Thomas Jefferis House

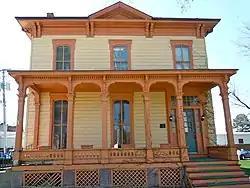

The Thomas Jefferis House is a historic building located in Council Bluffs, Iowa, United States. Jefferis was a Delaware native who was a homeopathic physician. He made and lost fortunes through his involvement in speculative ventures, including real estate and a silver mine in Utah. The two-story frame Italianate structure was completed in 1869. It features bracketed eaves, cornice, full length front porch, and siding that is scored to resemble ashlar. It was originally capped with a belvedere, which has been lost. The house is composed of three blocks. It was converted into a funeral home in the 1940s, and it housed other businesses since. The building was listed on the National Register of Historic Places in 1979.